PFC Levski Sofia

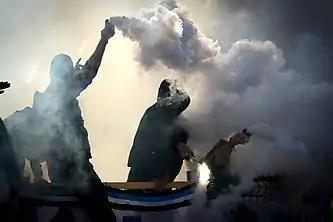
Levski Sofia ultras during a derby match against CSKA Sofia

During the summer of 2012, former player Ilian Iliev was appointed the new manager of the club. Under his management, Levski was knocked out from the Europa League by Bosnian side FK Sarajevo. Iliev led the team to 13 league victories and to the semi-finals of the Bulgarian Cup after eliminating Cherno More Varna and Litex Lovech on the away goals rule. Iliev however was sacked after a 1–1 away draw against Pirin Gotse Delchev. Assistant manager Nikolay Mitov took over the team until the end of the season. Under his management Levski won the derby clashes against Litex, CSKA and Ludogorets but failed to win the title after a 1–1 home draw against Slavia Sofia. Levski also reached their first Bulgarian Cup final since 2007, but lost on penalties against Beroe Stara Zagora. Despite the missed opportunity of winning a trophy, Mitov's contract was renewed for the 2013–14 season. However, the team made another disappointing performance in Europa League, being eliminated by the Kazakh side Irtysh Pavlodar. As a result, Nikolay Mitov resigned as manager.